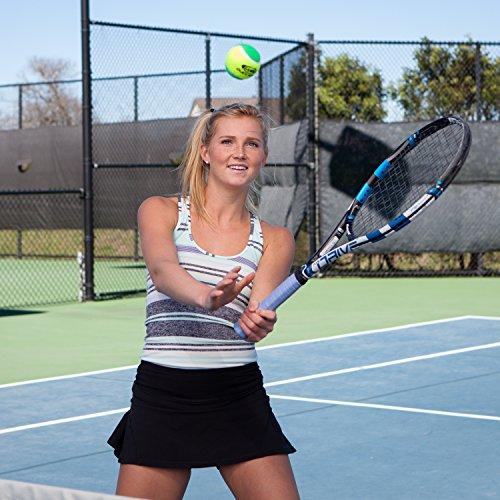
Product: Gamma Beginner Child or Adult Training (Transition) Practice Tennis Balls: Orange or Green Dot, Quick Kids 36, 60, or 78 (25%-50% Slower Ball Speed) - 12, 36, 48, 60 Pack Sizes
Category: Sports & Outdoors | Sports & Fitness | Tennis & Racquet Sports | Tennis
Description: TRAINING TENNIS BALLS: Designed for younger players learning the game, these beginner tennis balls are a great choice for use when instructing children or adult beginners on the fundamentals of tennis.
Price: $60.00